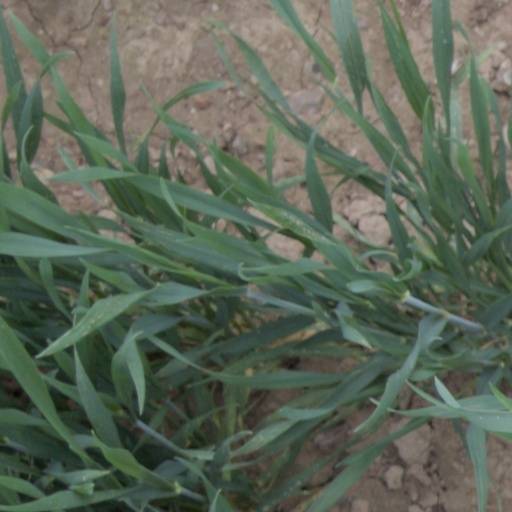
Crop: wheat